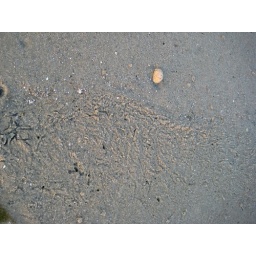
ocean weed's print left in the sand